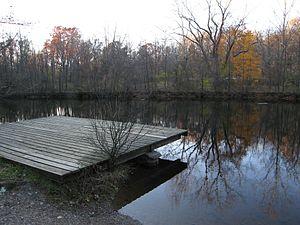
Cumru Township est un township, situé dans le comté de Berks, en Pennsylvanie, aux États-Unis. En 2010, il comptait une population de 15 147 habitants.